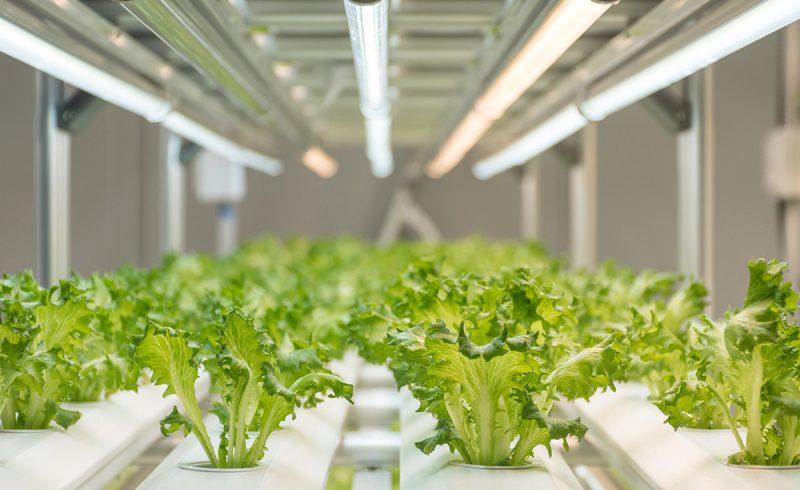
 Mashine ya kisasa imetumika kupanda mboga za majani aina ya spinachi. Ambazo zinashauriwa na wataalamu wa afya, kutumika kwa wengi hasa kwa wazee ambao wamepoteza uzito.